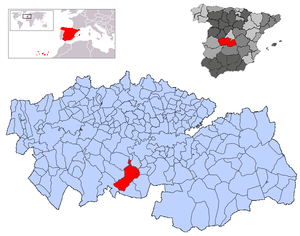
Menasalbas est une commune d'Espagne de la province de Tolède dans la communauté autonome de Castille-La Manche.